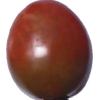
Label: tomato_cherry_maroon